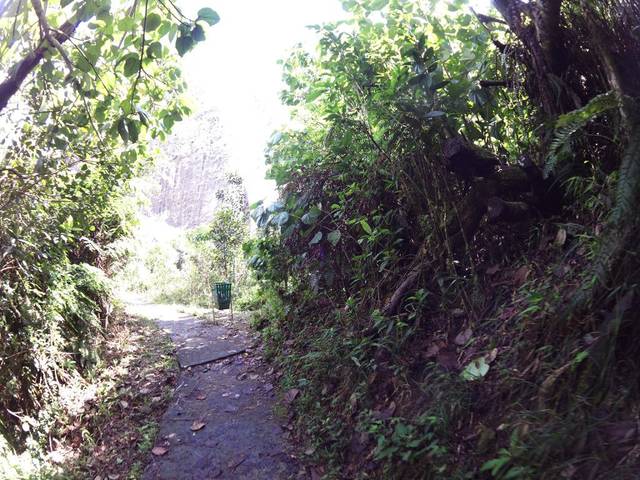
Region: Cuba
Coordinates: 20.011, -75.627